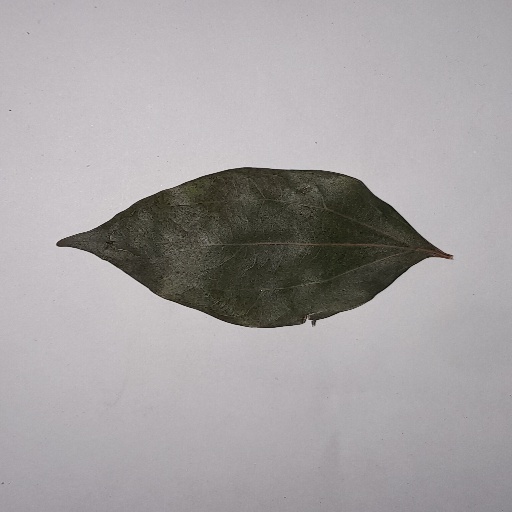
Species: Camphor
Leaf condition: Bacterial Spot